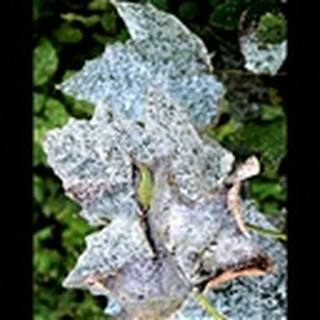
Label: cotton_powdery_mildew